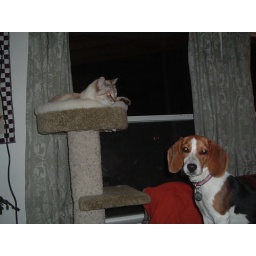
Molly wondering how she can get up in that cat tree with Stitches. . . .